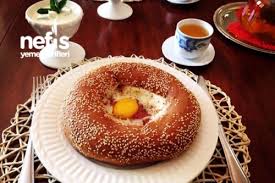
Yemek: simit